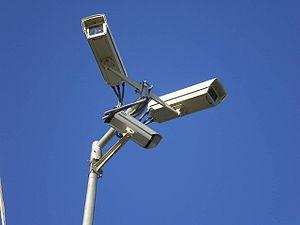
La « révolution numérique » désigne le bouleversement profond des sociétés provoqué par l'essor des techniques numériques telles que l'informatique et le développement du réseau Internet.